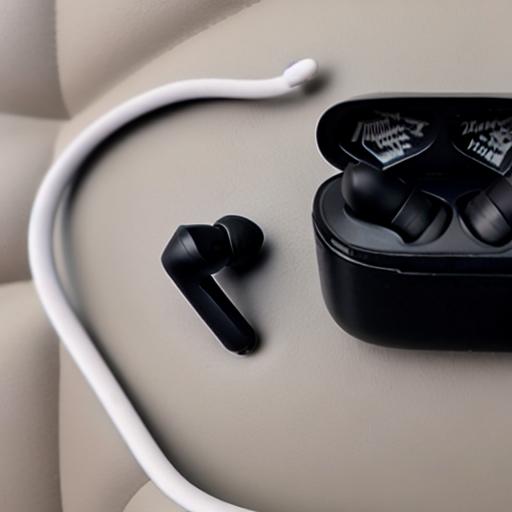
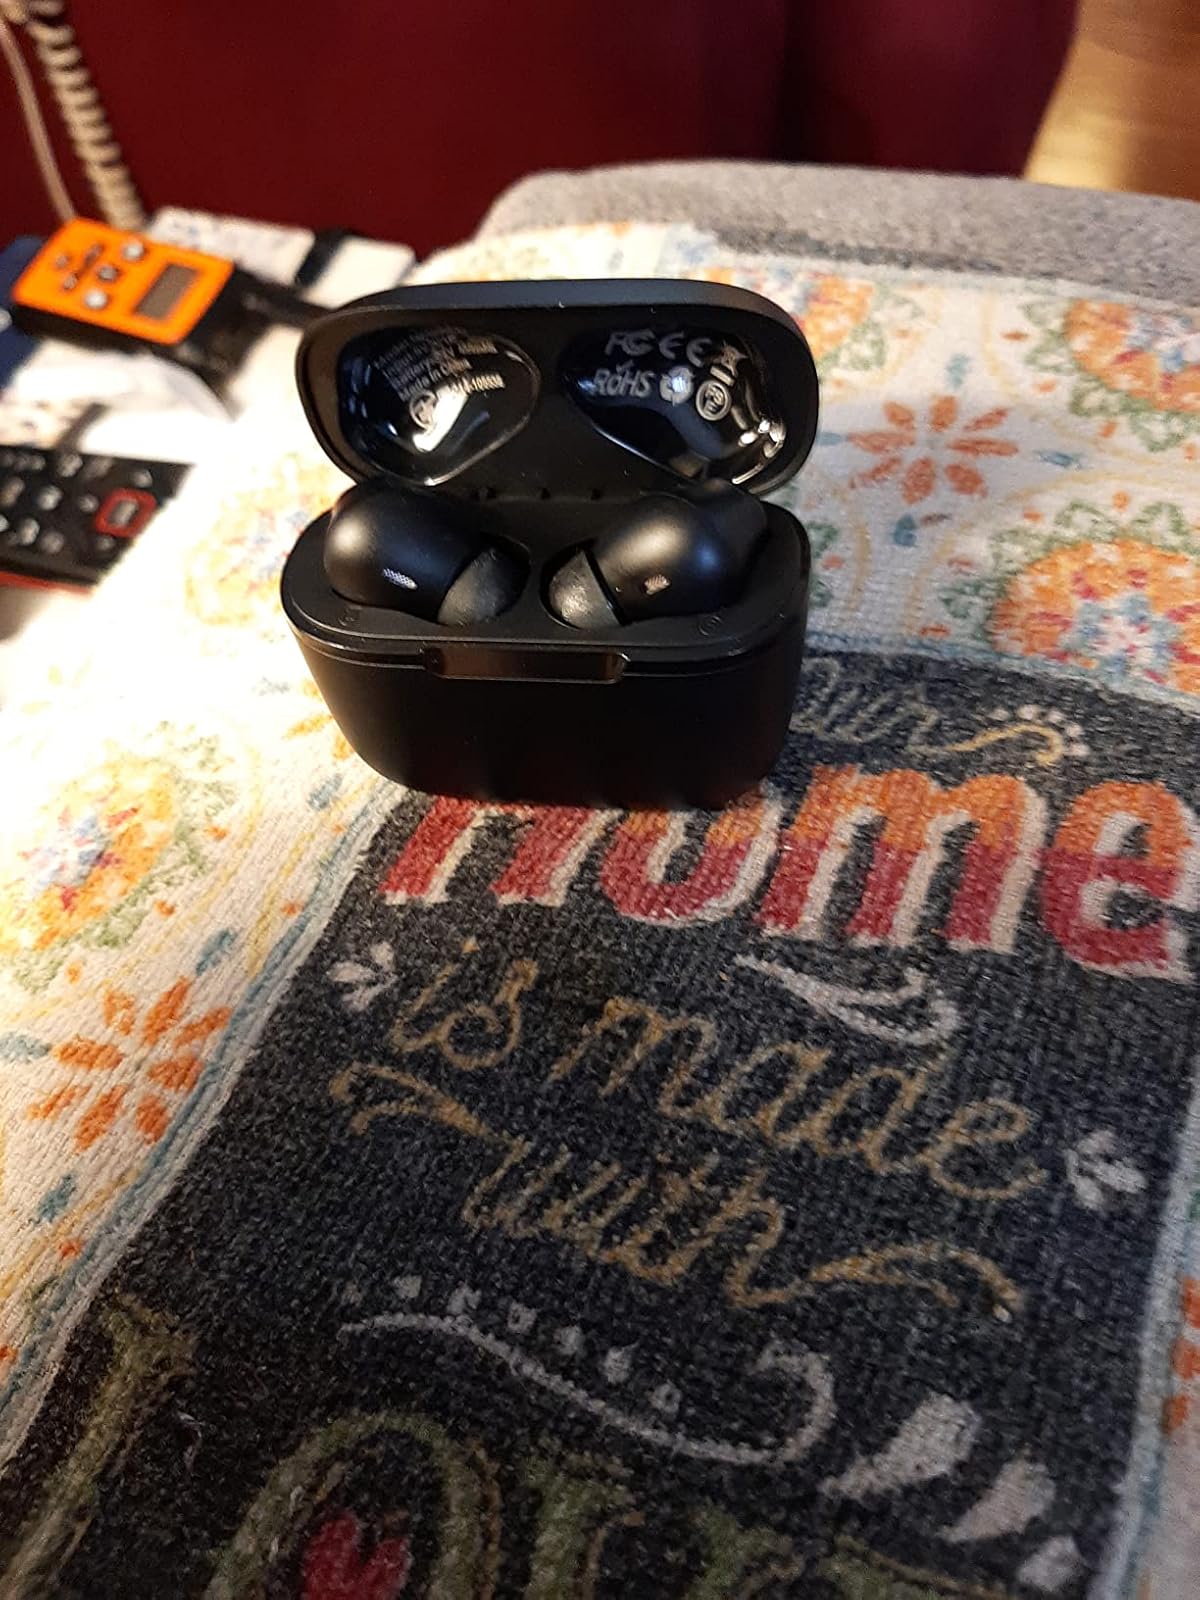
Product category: earbuds
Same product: no